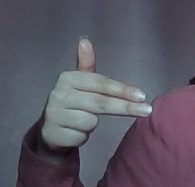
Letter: ghain